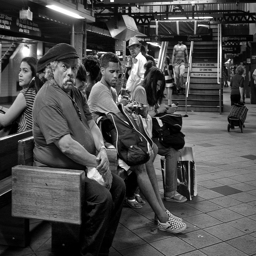
Mixed group of individuals sit and wait in an open waiting area.
People waiting for a train in a train terminal.
A black and white photo of several people waiting at a transit station.
People sitting in a subway station that is in black and white.
A group of people are waiting at the station.